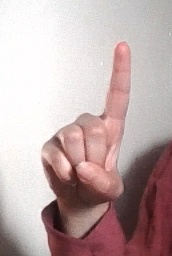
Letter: bb